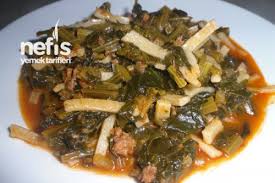
Yemek: ispanak